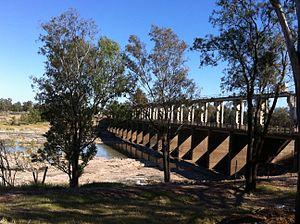
La Balone River est une rivière du bassin Murray-Darling, du Queensland en Australie. C'est un sous-affluent du Murray par la Darling, la Barwon.